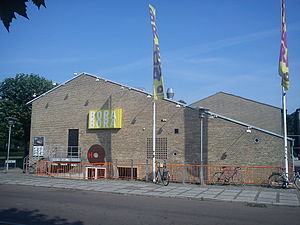
Bora Bora (teater)
Bora Bora og HQ.
Bora Bora. Dans og visuelt teater i Aarhus, i Brobjergskolens gamle bygninger ved Musikhuset og Scandinavian Center. I kælderetagen er der en foyer med kombineret bar og café ved navn HeadQuarters (HQ). Her er der også natklubber og ofte live musik.
Bora Bora – Dans og Visuelt Teater har eksisteret siden juli 2011 og har til huse på det tidligere Brobjergskolen i hjertet af Aarhus og kun et stenkast fra Musikhuset Aarhus. Teatret havde officiel åbning i februar 2012 med forestillingen This Door Is Too Small af belgiske Need Company. Bora Bora har status af 'Lille Storbyteater' i Århus Kommune og præsenterer dans og visuel scenekunst fra ind- og udland. Teatret er produktionshus for lokale og nationale dansekompagnier, præsenterer nationale og internationale gæstespil og arrangerer festivaler.